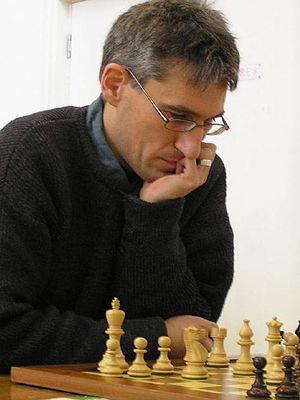
Daniel John King est un joueur d'échecs et un journaliste anglais né le 28 août 1963 à Beckenham. Grand maître international depuis 1989, il a remporté l'open de Sidney en 1988, l'open de Genève en 1990 et le tournoi de Londres en 2003. Il fut deuxième du tournoi d'échecs de Dortmund en 1988, deuxième du tournoi de Londres 1989 et deuxième ex æquo du championnat d'échecs de Grande-Bretagne en 1989.